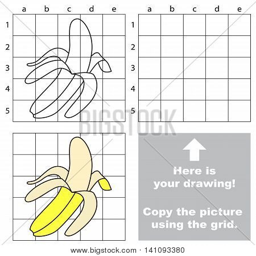
copy the picture using grid lines .